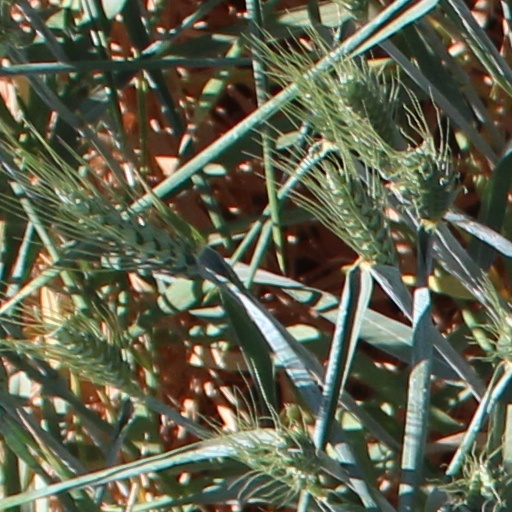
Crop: wheat